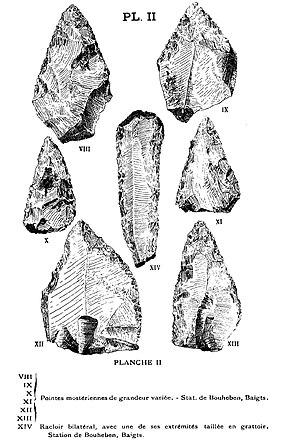
Baigts est une commune française située en Chalosse dans le département des Landes, en région Nouvelle-Aquitaine.